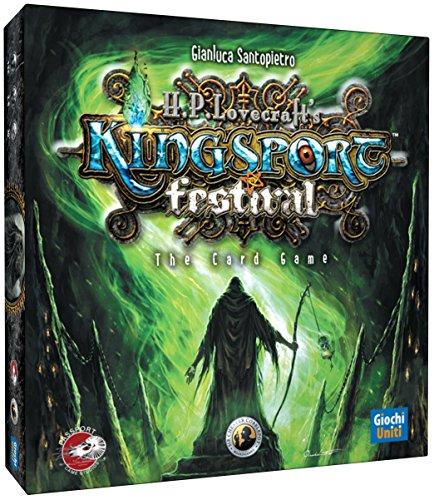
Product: Funforge Kingsport Festival The Card Game
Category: Toys & Games | Games & Accessories | Card Games
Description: For 3-5 Players.
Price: $12.98
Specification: ProductDimensions:8x1.4x8inches|ItemWeight:1pounds|ShippingWeight:1pounds(Viewshippingratesandpolicies)|DomesticShipping:ItemcanbeshippedwithinU.S.|InternationalShipping:ThisitemcanbeshippedtoselectcountriesoutsideoftheU.S.LearnMore|ASIN:B01N33D8QE|Itemmodelnumber:PGS208|Manufacturerrecommendedage:13yearsandup